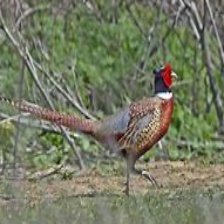
Species: RING-NECKED PHEASANT
Scientific name: PHASIANUS COLCHICUS